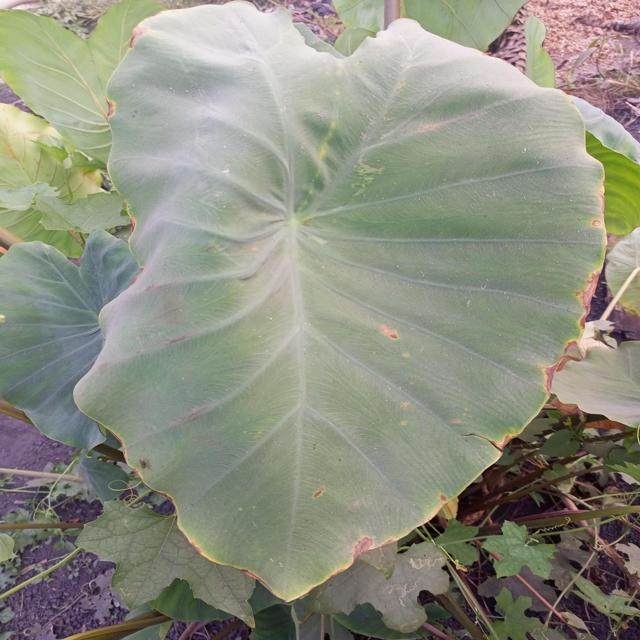
Label: Mid_Blight